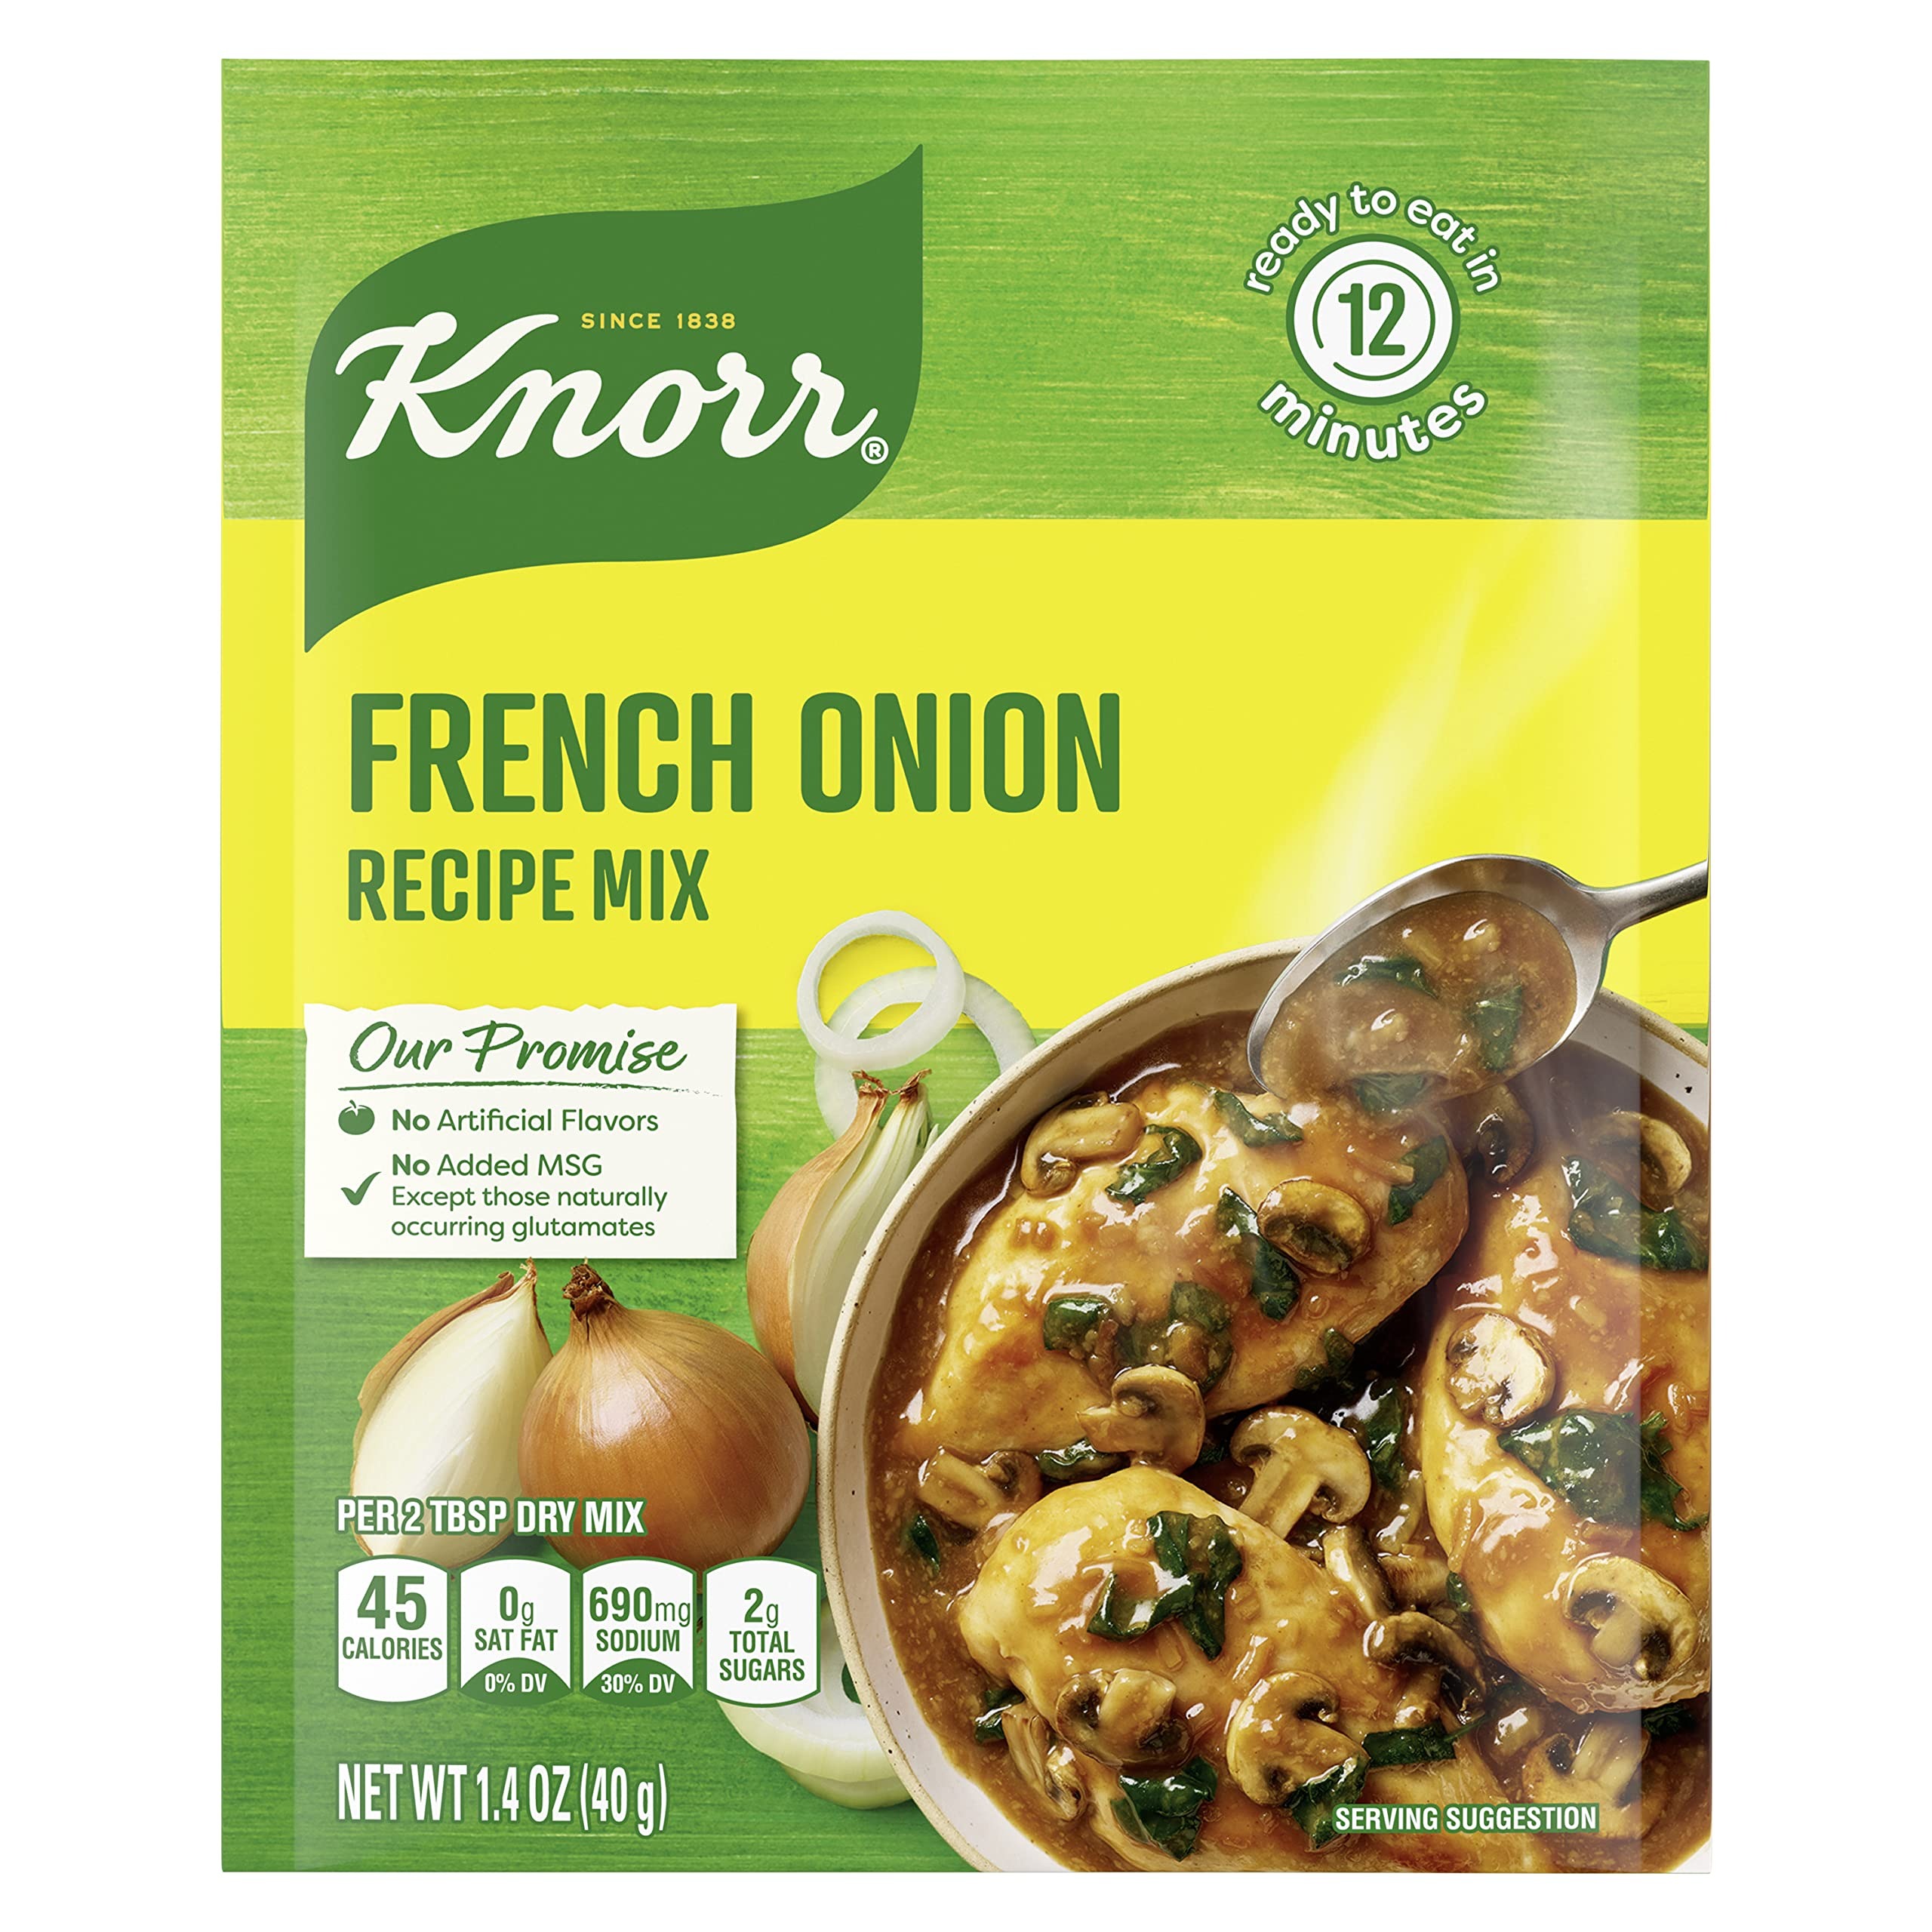
Item Name: Knorr Soup Mix and Recipe Mix French Onion For Soups, Sauces and Simple Mea
Value: nan
Unit: None

Price: 3.36